Dunstanburgh Castle

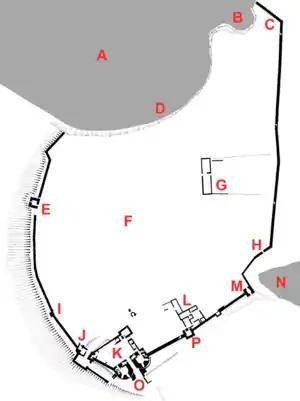
Plan of the castle: A – North Sea; B – Rumbling Churn; C – gateway to Castle Point; D – Gull Crag; E – Lilburn Tower; F – Outer bailey; G – Grange; H – Postern Gate; I – Huggam's House; J – John of Gaunt's Gatehouse; K – Inner bailey; L – Constable's House; M – Egyncleugh Tower; N – Queen Margaret's Cove; O – Great Gatehouse; P – Constable's Tower

Mary's descendants, the Earls of Tankerville, owned the property until the heavily indebted Charles Bennet, 6th Earl of Tankerville, sold it for £155,000 in 1869 to the trustees of the estate of the late Samuel Eyres. There had been some attempts at restoration in the early 19th century, and the passageway through the gatehouse was modified and reopened in 1885. The historian Cadwallader John Bates undertook fieldwork at the castle in the 1880s, publishing a comprehensive work in 1891, and a professional architectural plan of the ruins was produced in 1893. Nonetheless, a representative of the estate expressed his concern to the Society of Antiquaries of Newcastle upon Tyne about the condition of the castle in 1898, noting the poor repair of much of the stonework and the importance of the ongoing preservation work that the estate was undertaking.